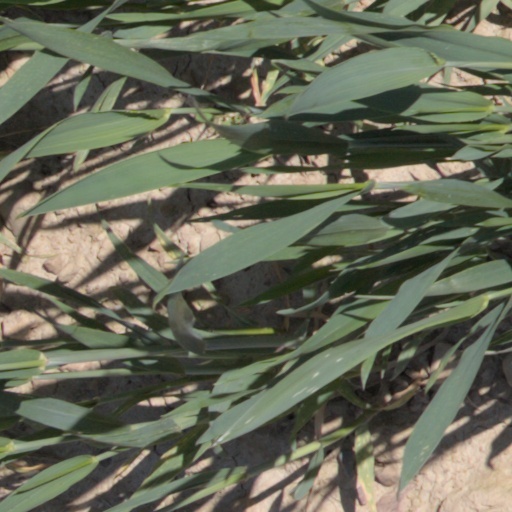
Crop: wheat